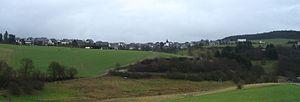
Badenhard est une municipalité du Verbandsgemeinde Emmelshausen, dans l'arrondissement de Rhin-Hunsrück, en Rhénanie-Palatinat, dans l'ouest de l'Allemagne.